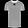
Label: T - shirt / top